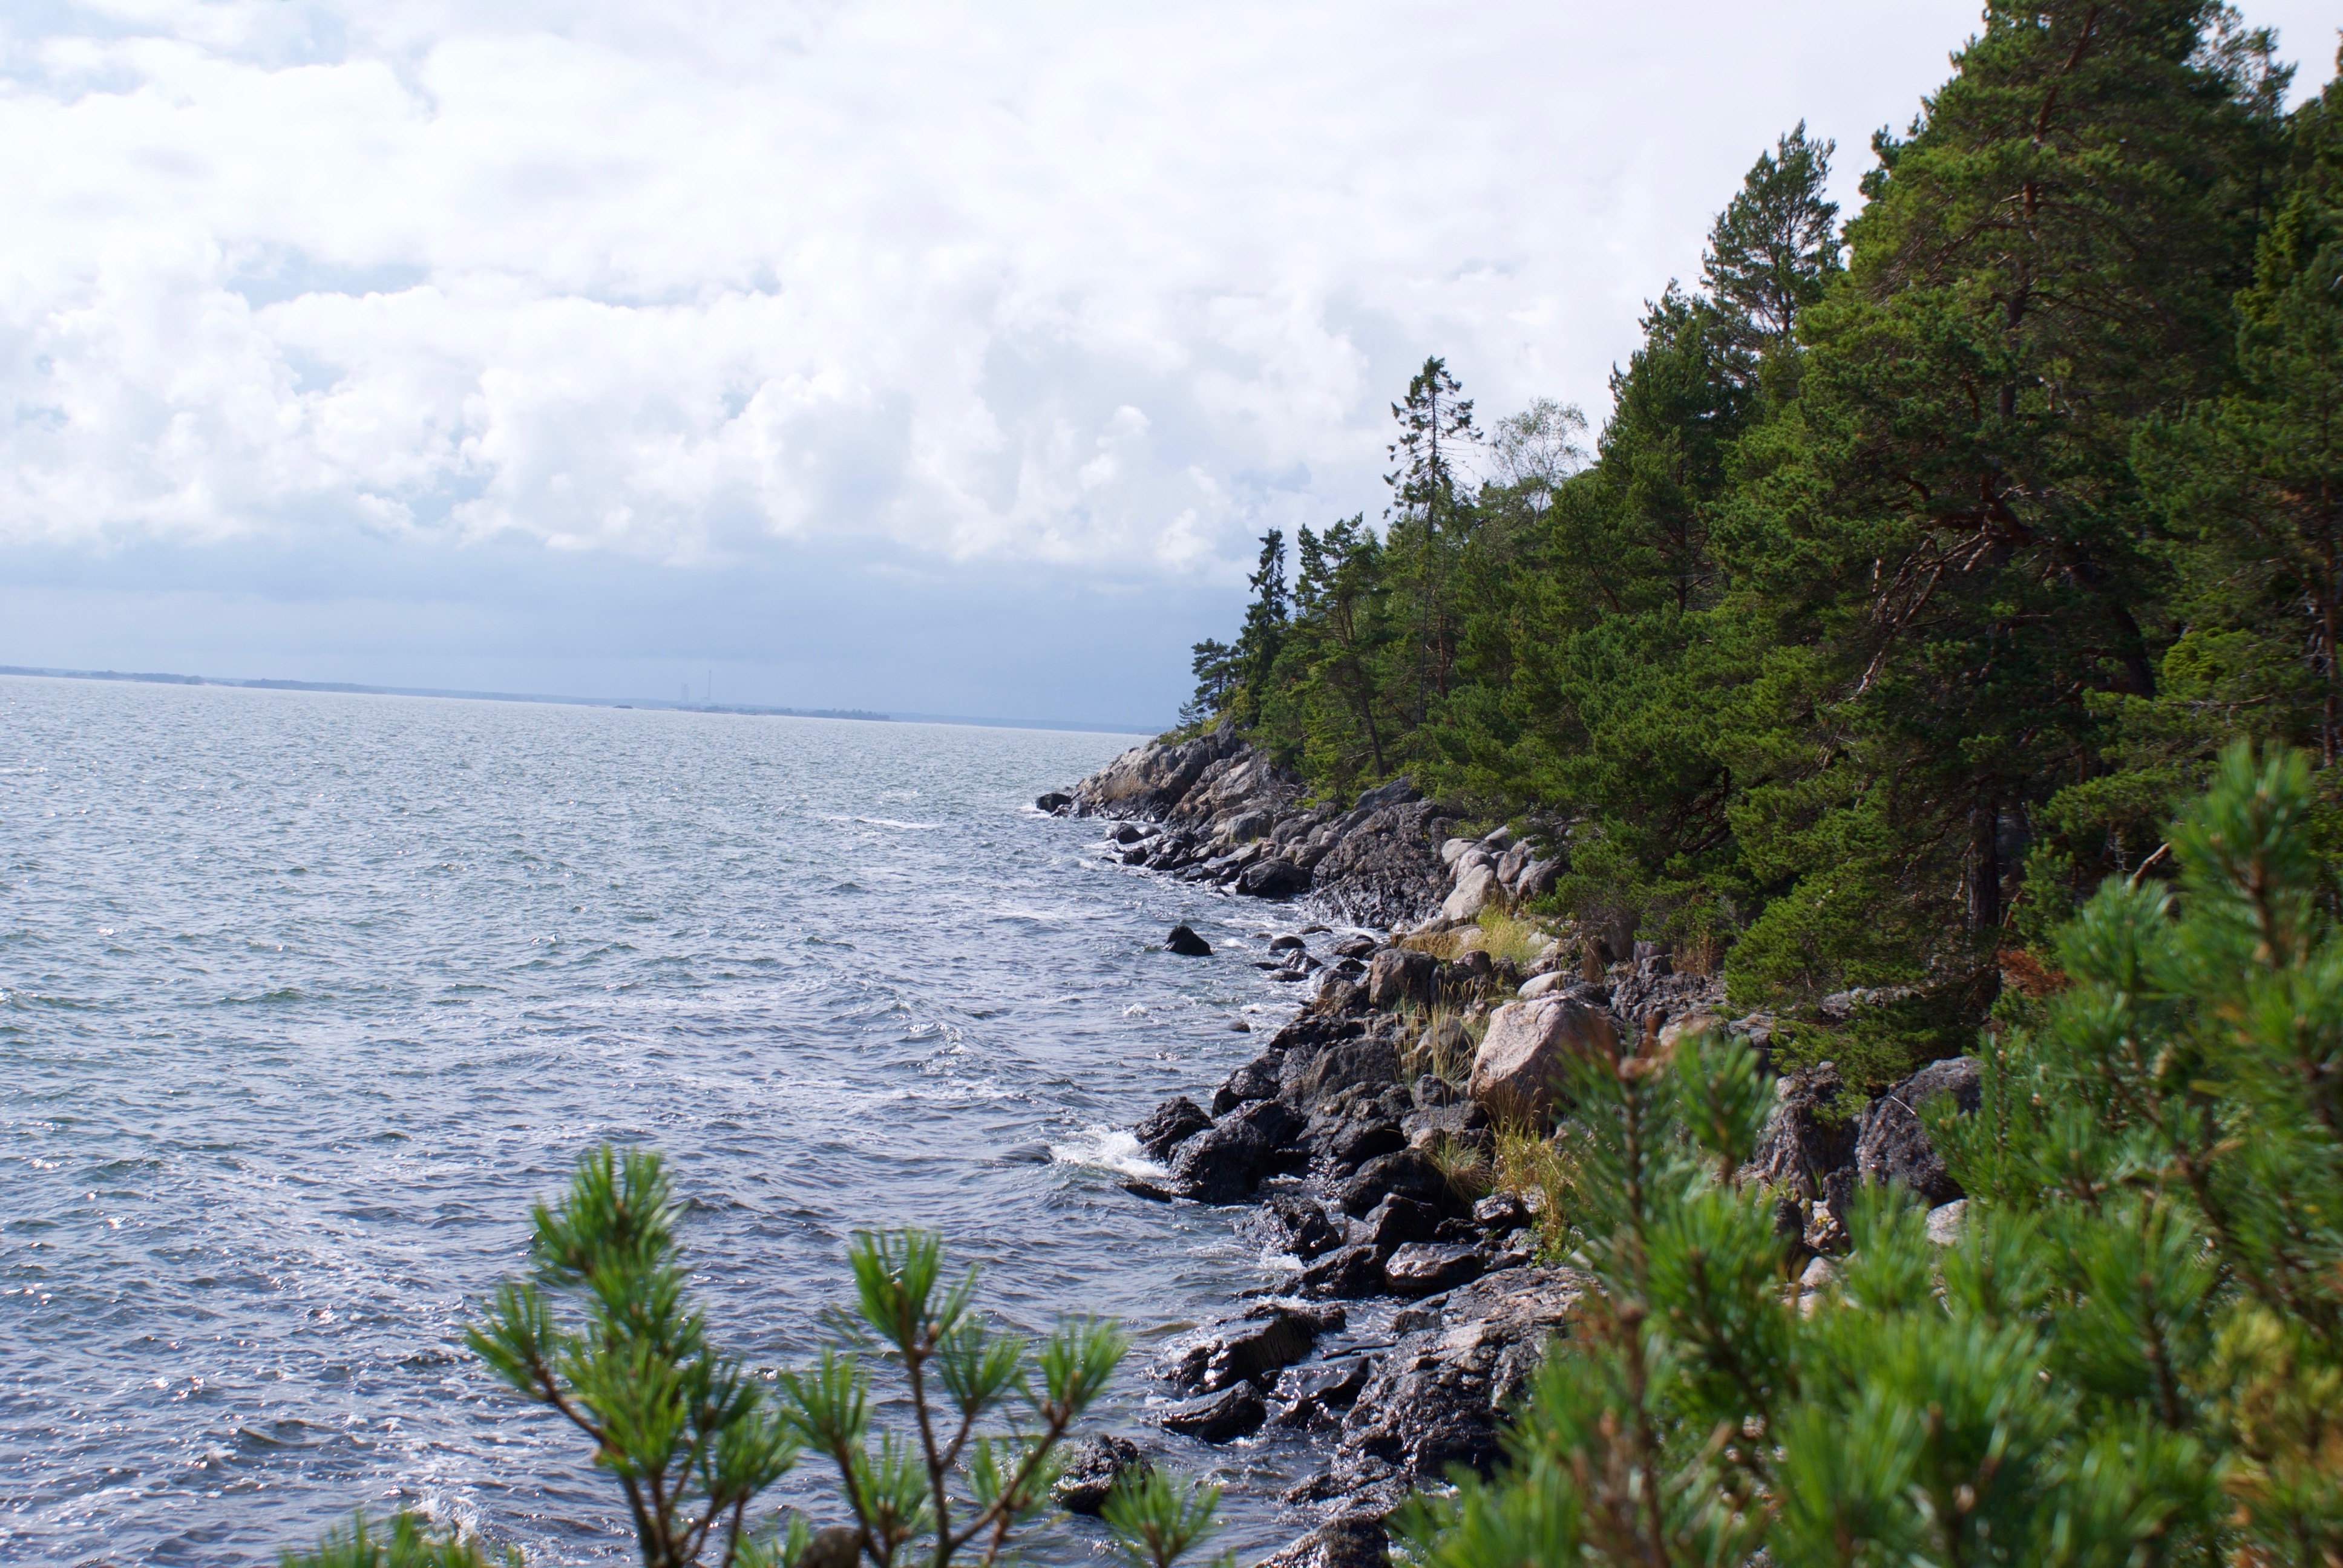
sea, coast, rock, mountain, shore, lake, cliff, cove, bay, terrain, body of water, loch